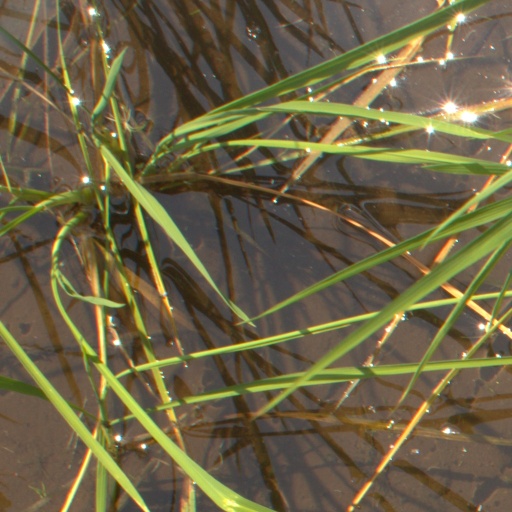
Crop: rice